Landy Wen

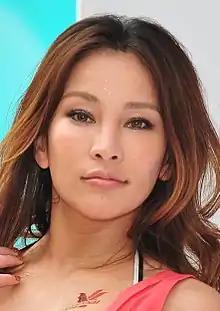
Landy Wen in 2009

In 2010, she was cast in a TV drama based on the Bret Easton Ellis novel "Less Than Zero", to be set in Taipei.